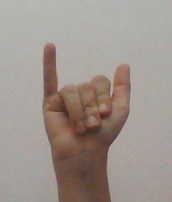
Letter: ya